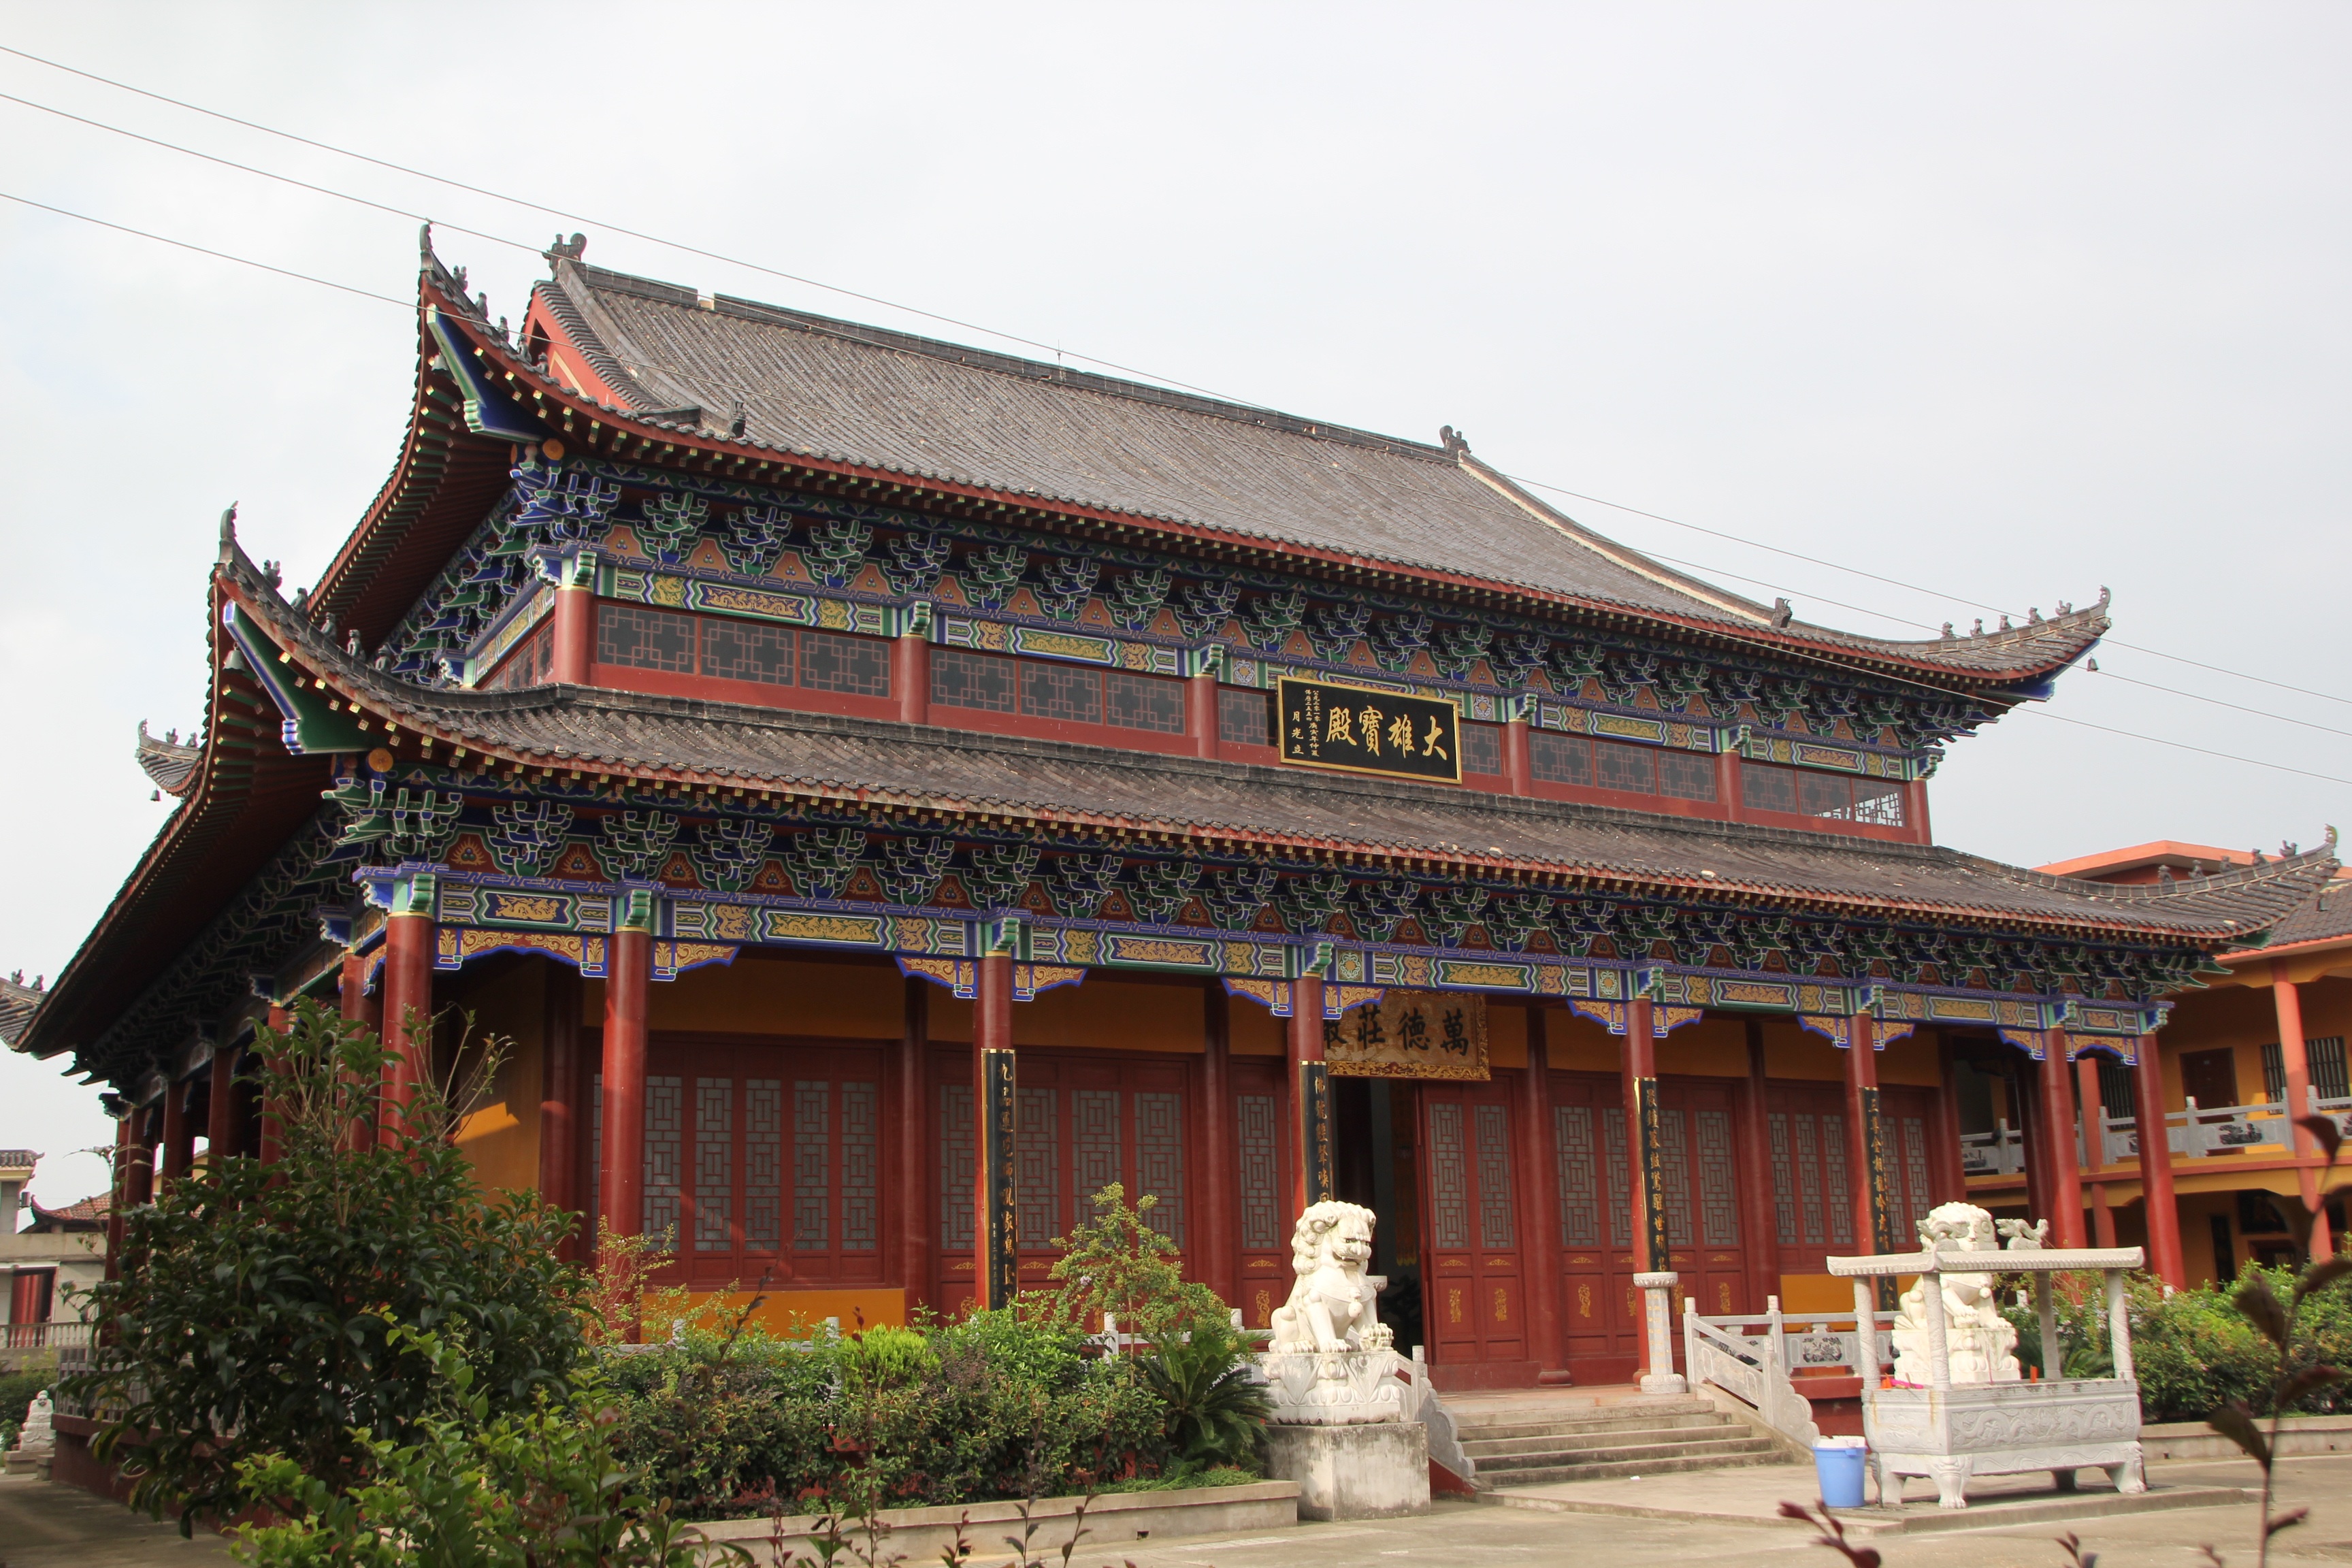
building, palace, buddhism, place of worship, temple, shrine, chinese architecture, wat, temple of heaven, nanchang, historic site, shinto shrine